Donatella Di Cesare

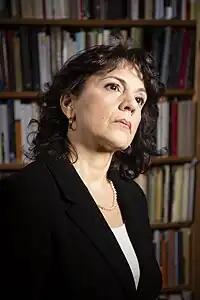
Di Cesare in 2019

Donatella Ester Di Cesare (born 29 April 1956) is an Italian political philosopher, essayist, and editorialist. She currently serves as professor of theoretical philosophy at the Sapienza University of Rome. Di Cesare collaborates with various Italian newspapers and magazines, including "L'Espresso" and "il manifesto". Her books and essays have been translated into English, French, German, Spanish, Portuguese, Danish, Serbian, Croatian, Polish, Finnish, Norwegian, Turkish, and Chinese.